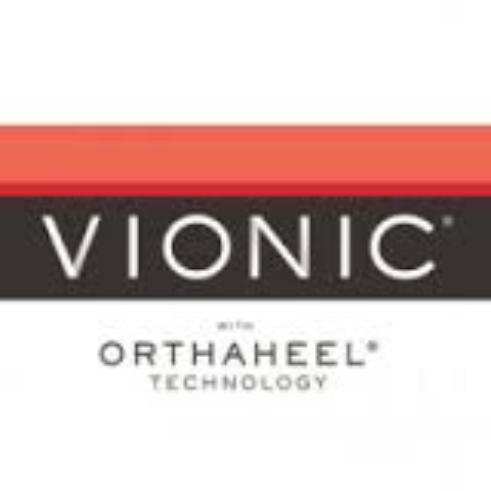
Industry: Clothes